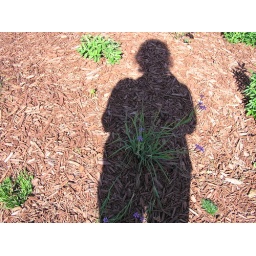
blue eyed grass in bloom in my shadow